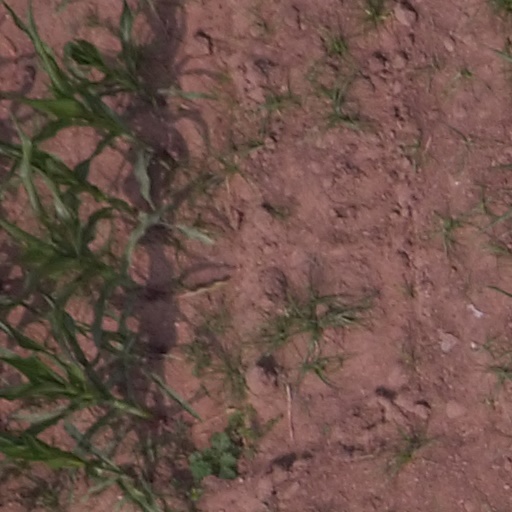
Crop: maize; corn